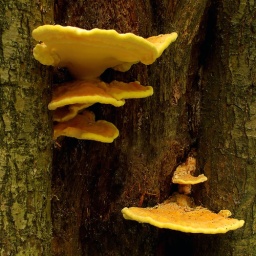
Chicken of the woods, aka sulphur polypore (&lt;i&gt;Laetiporus sulphureus&lt;/i&gt;), growing near the base of an oak tree in the Rivelin Valley.